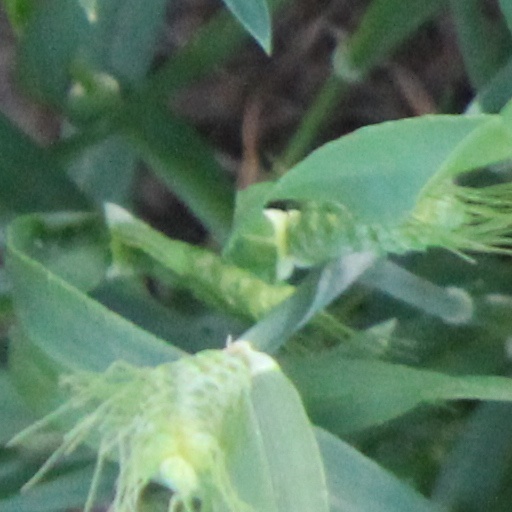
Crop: wheat